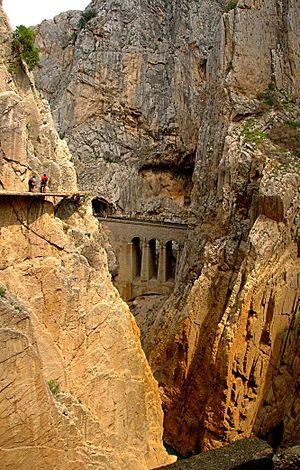
Le Caminito del Rey est une randonnée sur une passerelle aménagée le long d'une paroi escarpée du Desfiladero de los Gaitanes dans le parc naturel de Los Ardales, au sud de l'Espagne. Situé à flanc de falaise, dans les gorges d'El Chorro, où coule la rivière Guadalhorce, ce chemin a été construit entre 1901 et 1905, pour les besoins de la construction de deux barrages hydroélectriques.